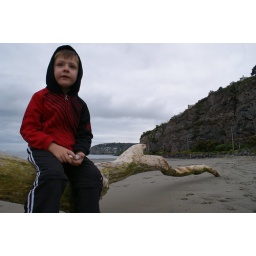
boy in red and black sitting on a driftwood log